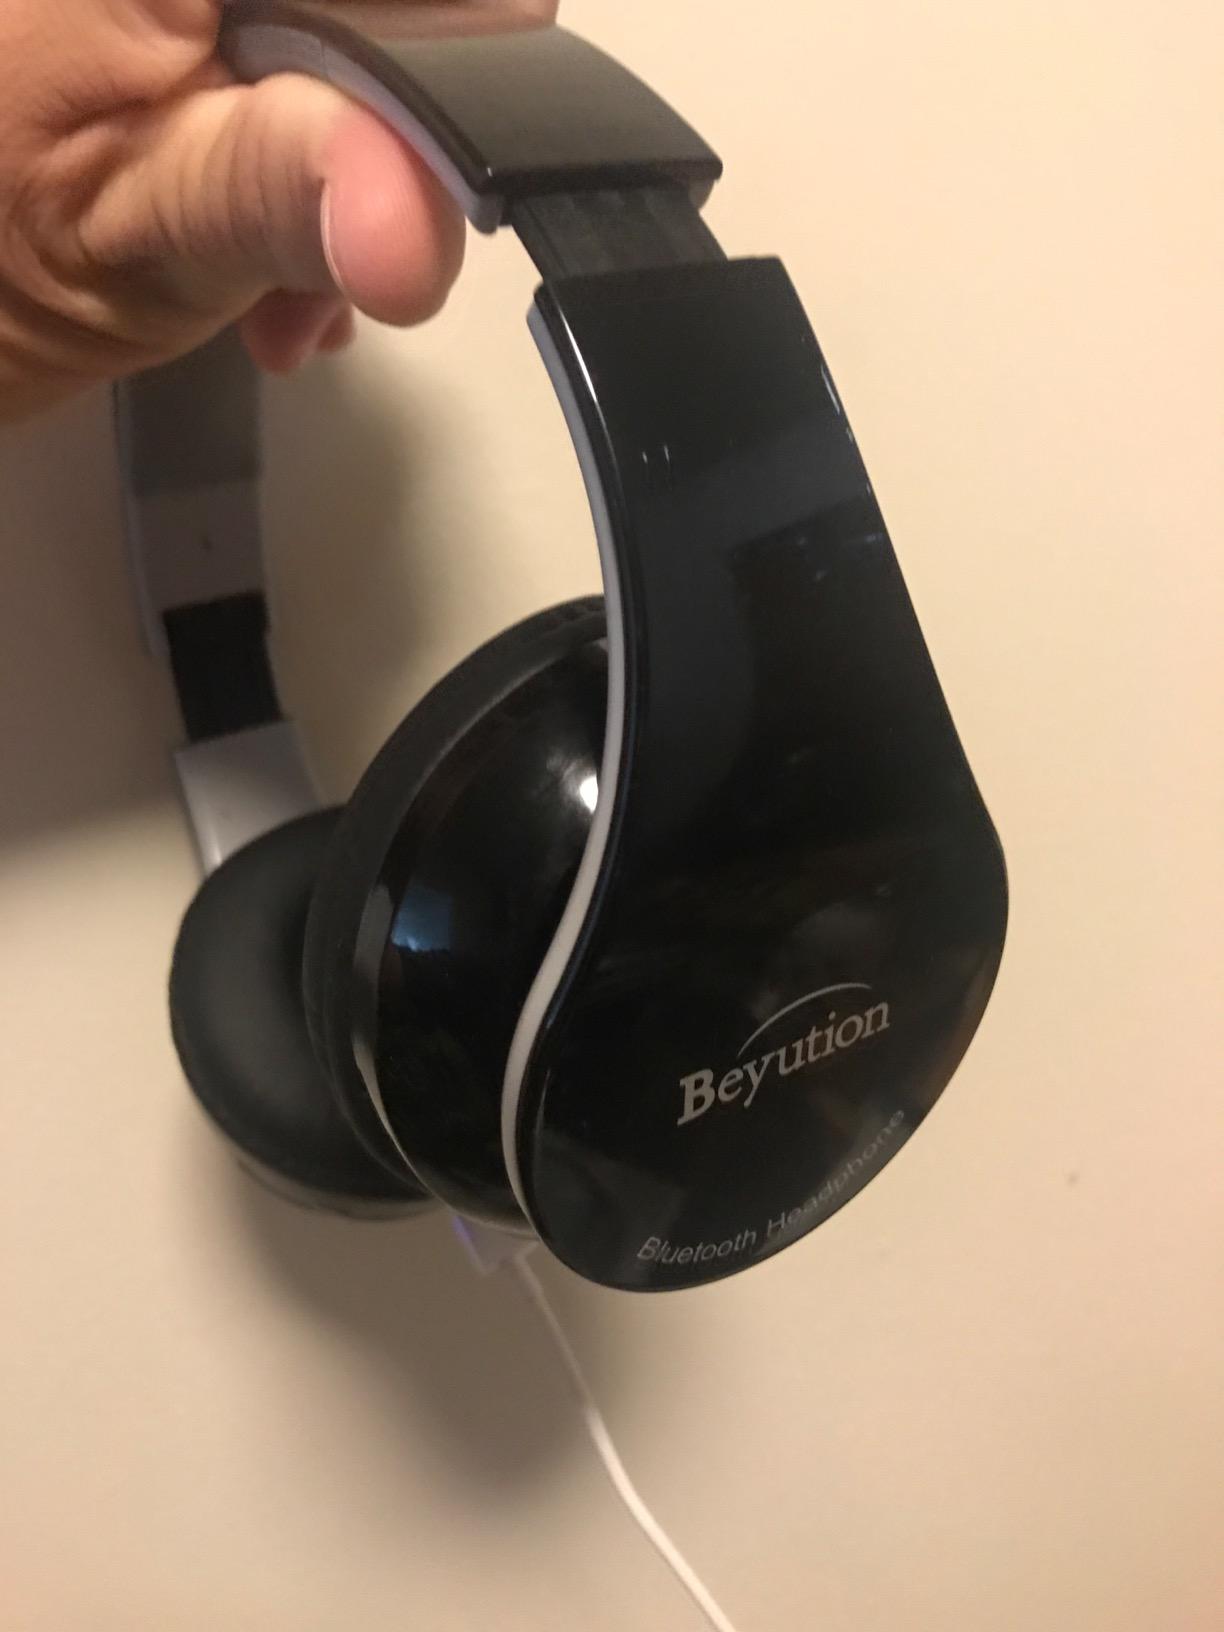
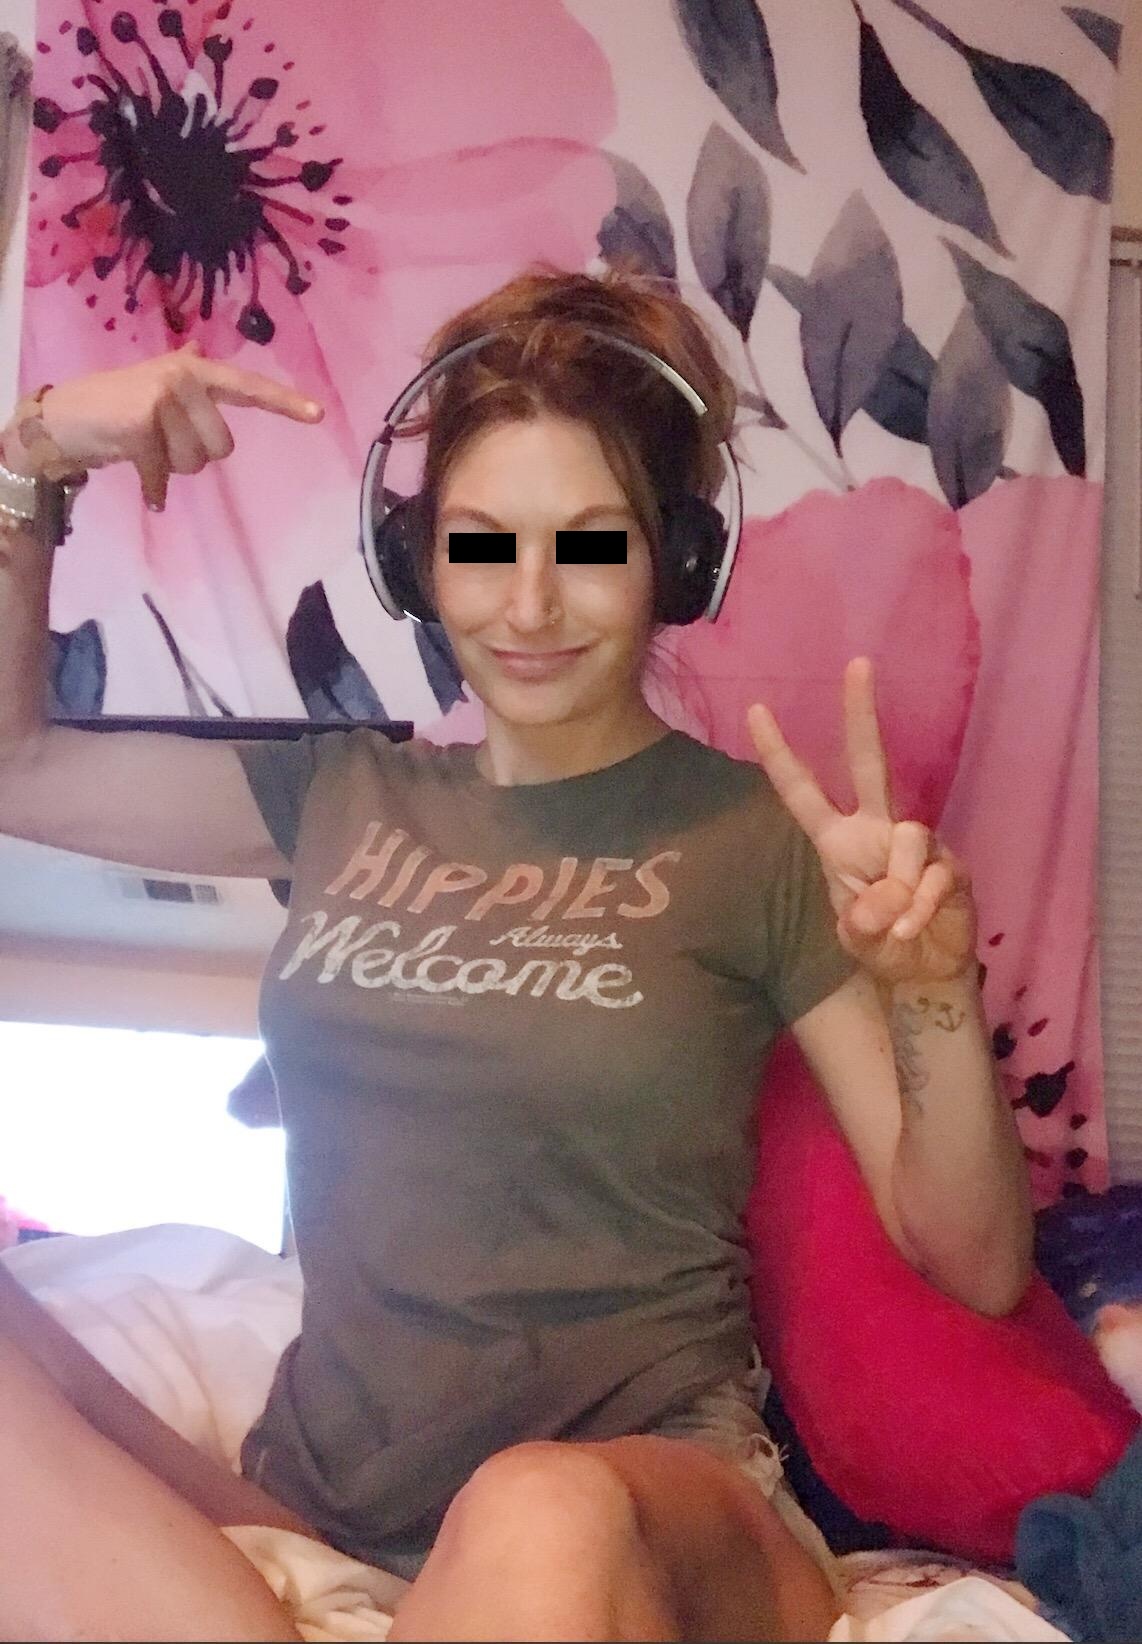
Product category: headphones
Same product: yes